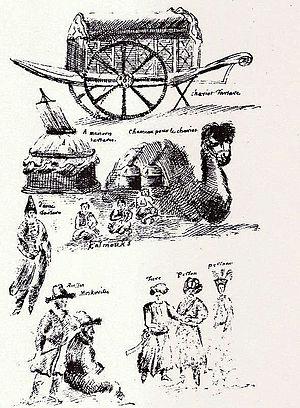
Croquis de voyage de Jacques Jubé
Jacques Jubé, parfois appelé Jubé de la Cour, né le 26 mars 1674 à Vanves et mort le 19 décembre 1745 à Paris, est un prêtre janséniste et appelant français. Il s'est fait connaître dans sa jeunesse, sous la Régence, par ses réformes liturgiques dans la paroisse d'Asnières et son activité de polémiste. Il a vécu en exil la seconde moitié de son existence, principalement aux Pays-Bas où il a publié l'essentiel de son œuvre. Mais ce sont surtout les trois années qu'il a passées en Russie sous les règnes de Pierre II et d'Anne Iʳᵉ, qui ont attiré l'attention de ses contemporains et celle de son principal biographe, l'historien Michel Mervaud. Jubé a résidé à Moscou en qualité de chapelain de la princesse Irina Dolgorouki, nouvellement convertie au catholicisme, et de précepteur de ses enfants. Il avait à cœur de rapprocher l'Église russe orthodoxe et l'Église catholique romaine. Le décès prématuré du jeune tsar Pierre II a mis un terme brutal à ses projets. Expulsé en 1732 par la tsarine Anne, il a ramené de Russie de nombreux souvenirs qu'il a consignés par écrit dans un ouvrage intitulé : La religion, les mœurs, et les usages des moscovites.